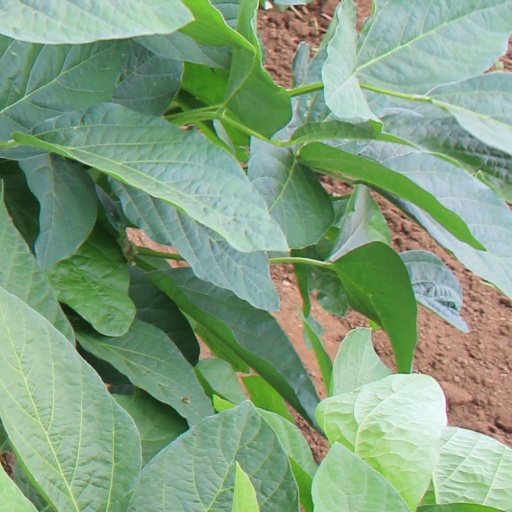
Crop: soybean